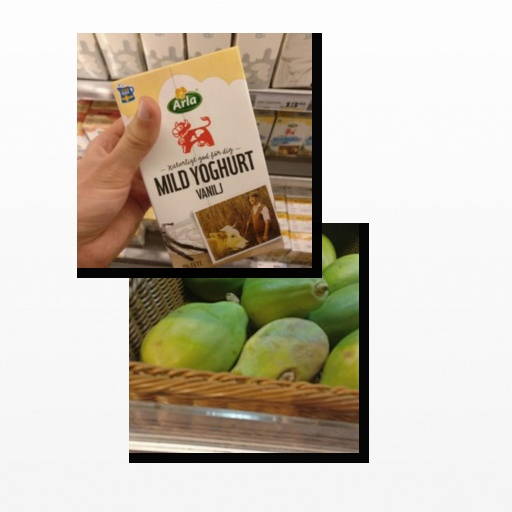
Food items: vanilla_yoghurt, papaya